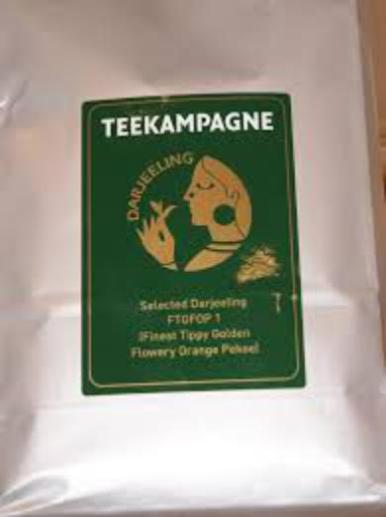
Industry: Food